History of the Anaheim Ducks

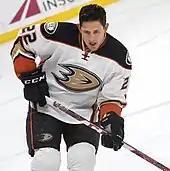
Shawn Horcoff signed with the Ducks during the 2015 off-season.

The 2013–14 season was a record-setting one for the Ducks, but one which began with a 6–1 mauling at the hands of the Colorado Avalanche, which saw respective head coaches Bruce Boudreau and Patrick Roy almost come to blows at the game's conclusion. The Ducks responded with seven-straight wins, a run which was repeated and surpassed twice more during the season, including a franchise-record setting ten consecutive wins from December 6 to 28, 2013. At one point of the season, the Ducks won 18 of 19 games, the longest run of one-loss play in the NHL for 45 years. A 9–1 victory over the Vancouver Canucks on January 15 saw Anaheim establish a 20–0–2 record at the Honda Center, which matched the longest season-opening home points streak in 34 years, as well as setting a franchise-record for goals scored in a game (9) and powerplay goals scored in a game (6). Dustin Penner was eventually traded to the Washington Capitals, and prior to the NHL trade deadline, the Ducks acquired veteran defenseman Stephane Robidas from the Dallas Stars. Behind a Hart Trophy-caliber season from club captain Ryan Getzlaf, solid depth scoring, a steady if unspectacular defence and solid goaltending in the form of Jonas Hiller and rookie sensation Frederik Andersen, many felt the Ducks were primed to be a top contender for the Stanley Cup.